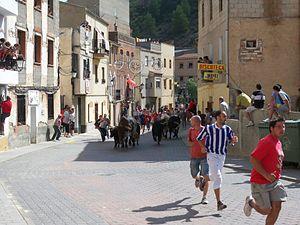
Molinicos est une commune d'Espagne de la province d'Albacete dans la communauté autonome de Castille-La Manche.